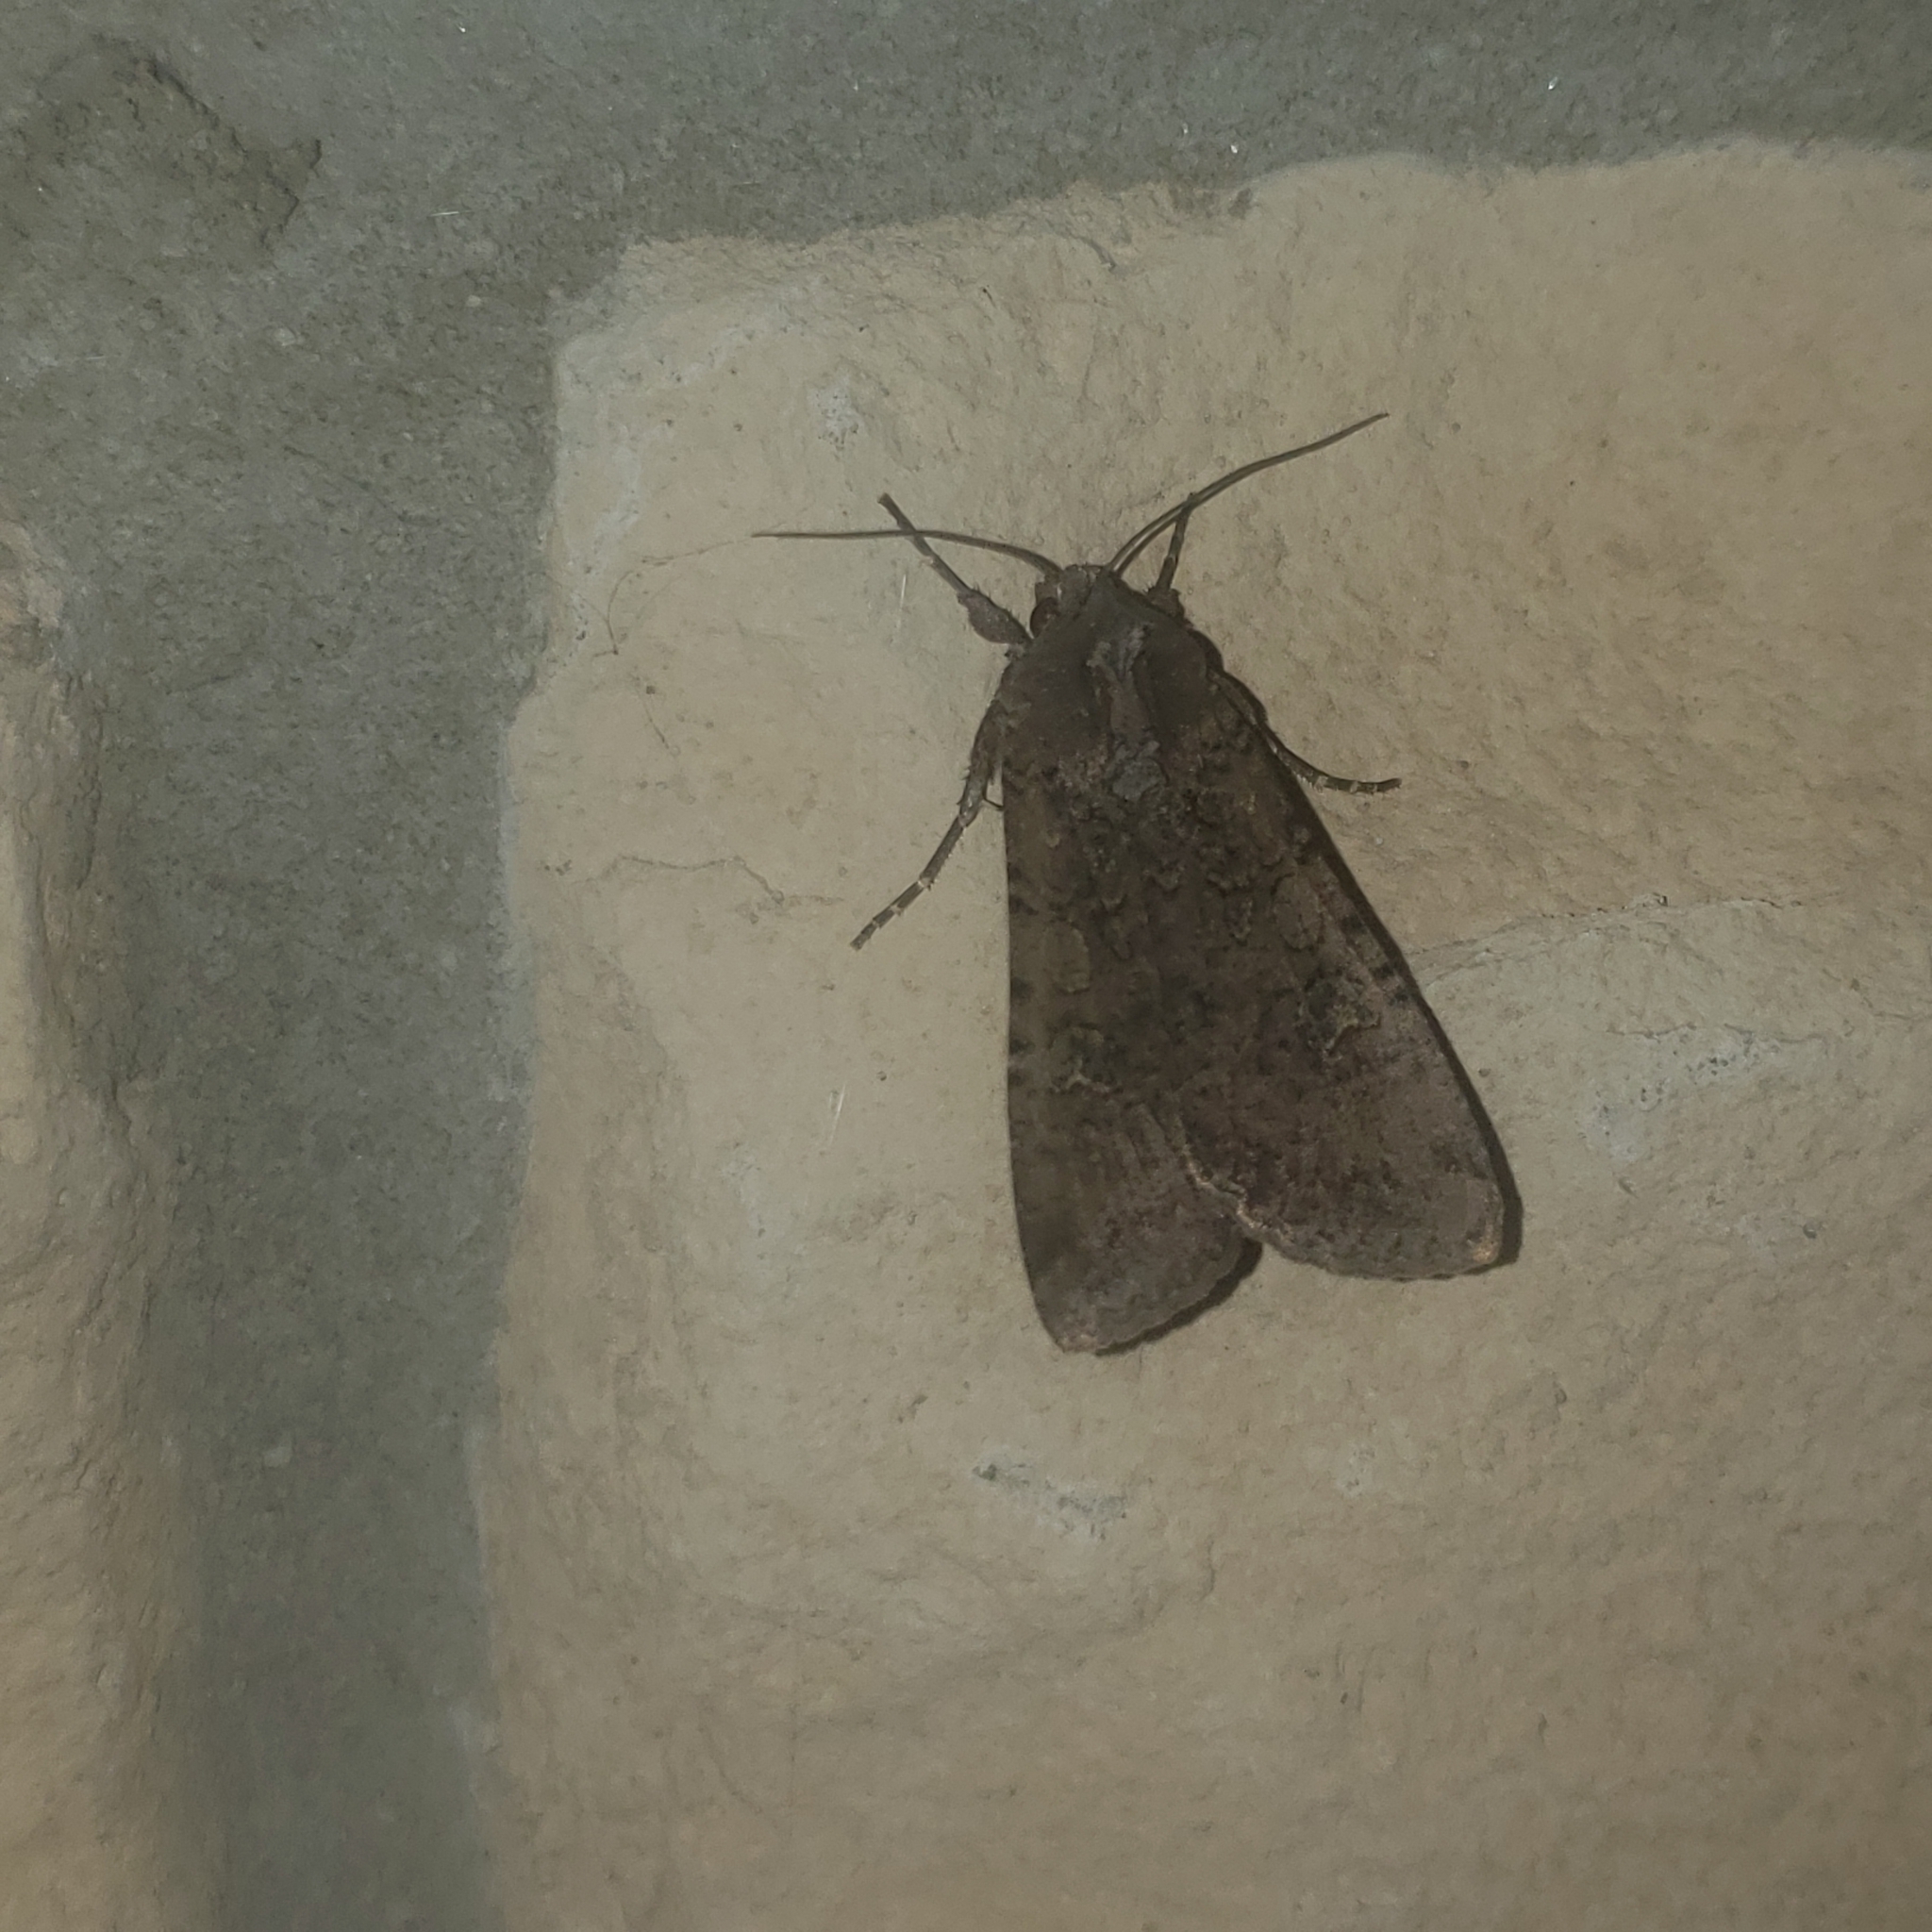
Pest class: cutworms